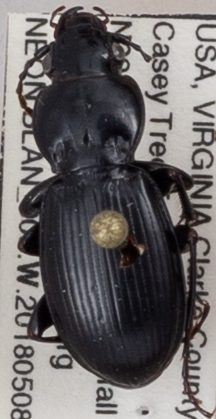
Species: Cyclotrachelus furtivus
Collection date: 2018-05-08
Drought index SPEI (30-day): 0.302
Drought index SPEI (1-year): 0.17
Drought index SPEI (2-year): -0.212